Chayei Sarah

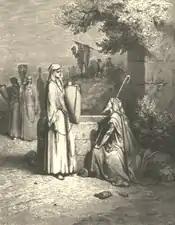
Eliezer and Rebekah (engraving by Gustave Doré from the 1865 "La Sainte Bible")

In the third reading, the servant took Abraham's bounty and ten of Abraham's camels and traveled to Aram-Naharaim, the city of Nahor. He made the camels kneel by the well outside the city at evening, when women come out to draw water. The servant asked God to grant that the maiden whom he would ask to draw water for him and who replied by also offering to water his camels might be the one whom God had decreed for Isaac. He had scarcely finished speaking when Rebekah, the beautiful virgin daughter of Abraham's nephew Bethuel, came out with her jar on her shoulder, went down to the spring, filled her jar, and came up. The servant ran toward her and asked to sip a little water from her jar, and she quickly let him drink, and when he had drunk his fill, she offered to draw water for his camels until they finished drinking. When the camels had finished drinking, the servant took a gold nose ring and two gold bands for her arms and asked her whose daughter she was and whether there was room in her father's house for him to spend the night. She identified herself and told him that there was plenty of straw and feed and room at her home for him to spend the night. The servant bowed low to God. The third reading ends here.